Ma mie Rosette

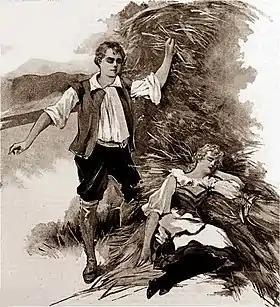
line drawing of young man in mediaeval peasant dress standing beside a young woman asleep in the hay

The London magazine "The Ludgate Monthly" printed this summary of the plot of the London version in 1892: